IDEF3

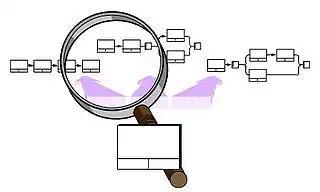
IDEF3 want to offer alternative descriptions of the same process from multiple viewpoints on the process.

The distinction between descriptions and models, though subtle, is an important one in IDEF3, and both have a precise technical meaning.